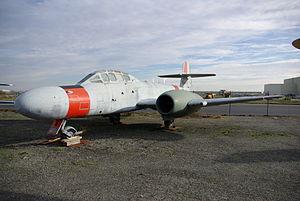
Un Gloster Meteor NF.11 exposé au musée des ailes anciennes (Toulouse, France)